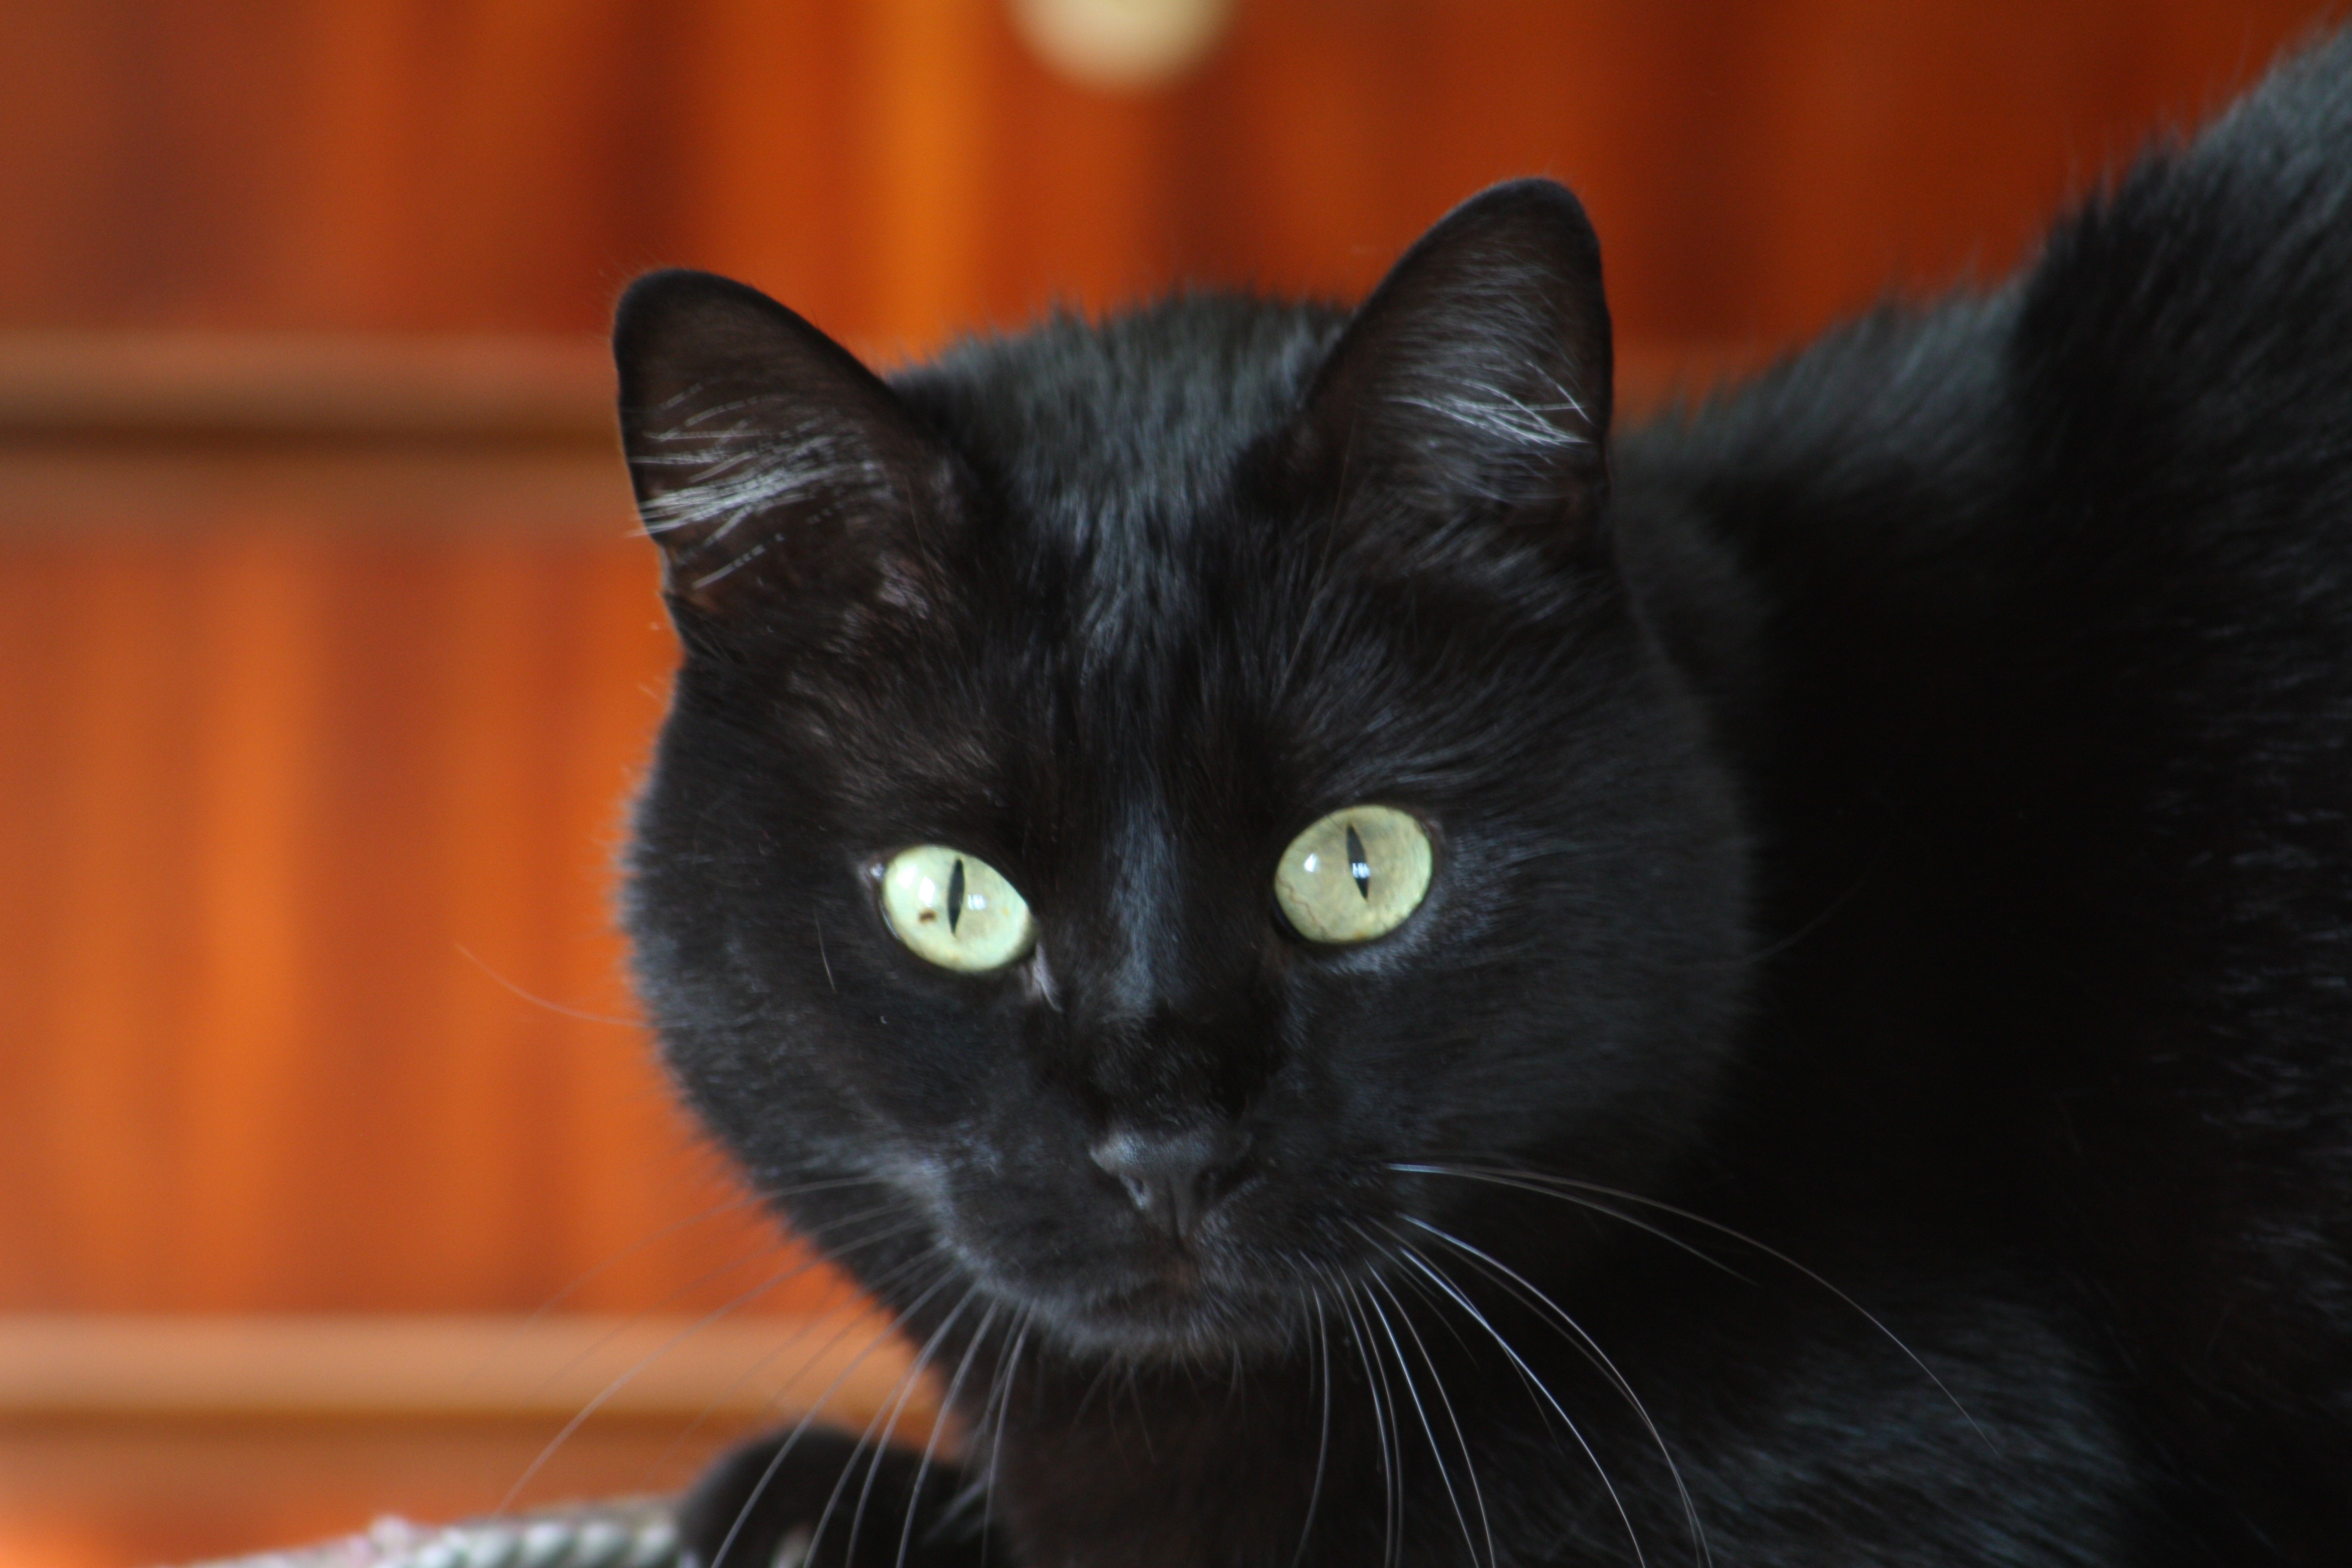
animal, pet, cat, mammal, black cat, black, close up, whiskers, vertebrate, bombay, small to medium sized cats, cat like mammal, carnivoran, nebelung, domestic short haired cat